Karl Hans Bernewitz

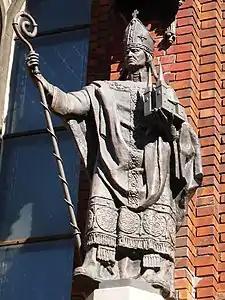
Albert of Riga, copy of an original statue by Karl Hans Bernewitz on the façade of Riga Cathedral

Karl Hans Bernewitz (17 May 1858 – 19 December 1934) was a Baltic German sculptor.